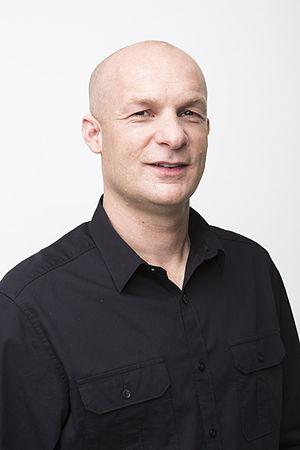
Christopher John "Chris" Knights, né le 18 octobre 1972, à Londres, est un acteur et monteur anglais.